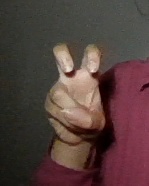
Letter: toot